Sidney Crosby

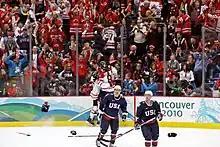
Crosby (against glass) celebrates moments after scoring the gold medal-winning goal at the 2010 Winter Olympics over the United States

In the 2017–18 season, Crosby appeared in all 82 of Pittsburgh's regular season games for the first time in his career, finishing with 29 goals and 60 assists for 89 points. On February 11, 2018, he scored his 400th NHL goal against Jake Allen of the St. Louis Blues, becoming the 95th player in NHL history to reach the milestone as the Penguins defeated the Blues 4–1. On March 21, he recorded his 700th career NHL assist on a Jake Guentzel goal in a 5–3 victory over the Montreal Canadiens. The Penguins began their 2018 playoff campaign against their inner-state rival, the Philadelphia Flyers. In game one of the Battle of Pennsylvania, Crosby recorded a natural hat-trick in a 7–0 win. On April 18, in game four, Crosby passed Mario Lemieux as the Penguins' all-time playoff points leader with 173. The Penguins ultimately defeated the fifth-seeded Flyers in six games, with Crosby recording six goals and seven assists for 13 points. After the series, retired Hockey Hall of Fame centre Bryan Trottier said of Crosby, "Sid has a wonderful gift to maintain his composure and not get rattled. You like the emotion he shows, too. I think he fires his team up, and that's why he's wearing the 'C' [for captain]." The Penguins were eventually eliminated in game six of the second round by the second-seeded and eventual Stanley Cup champion Washington Capitals with Capitals' centre Evgeny Kuznetsov scoring the winning goal in overtime. Crosby finished with 21 points (nine goals and 12 assists) in all 12 games, pushing his career playoff total to 185, tied with Steve Yzerman for tenth-most all-time.